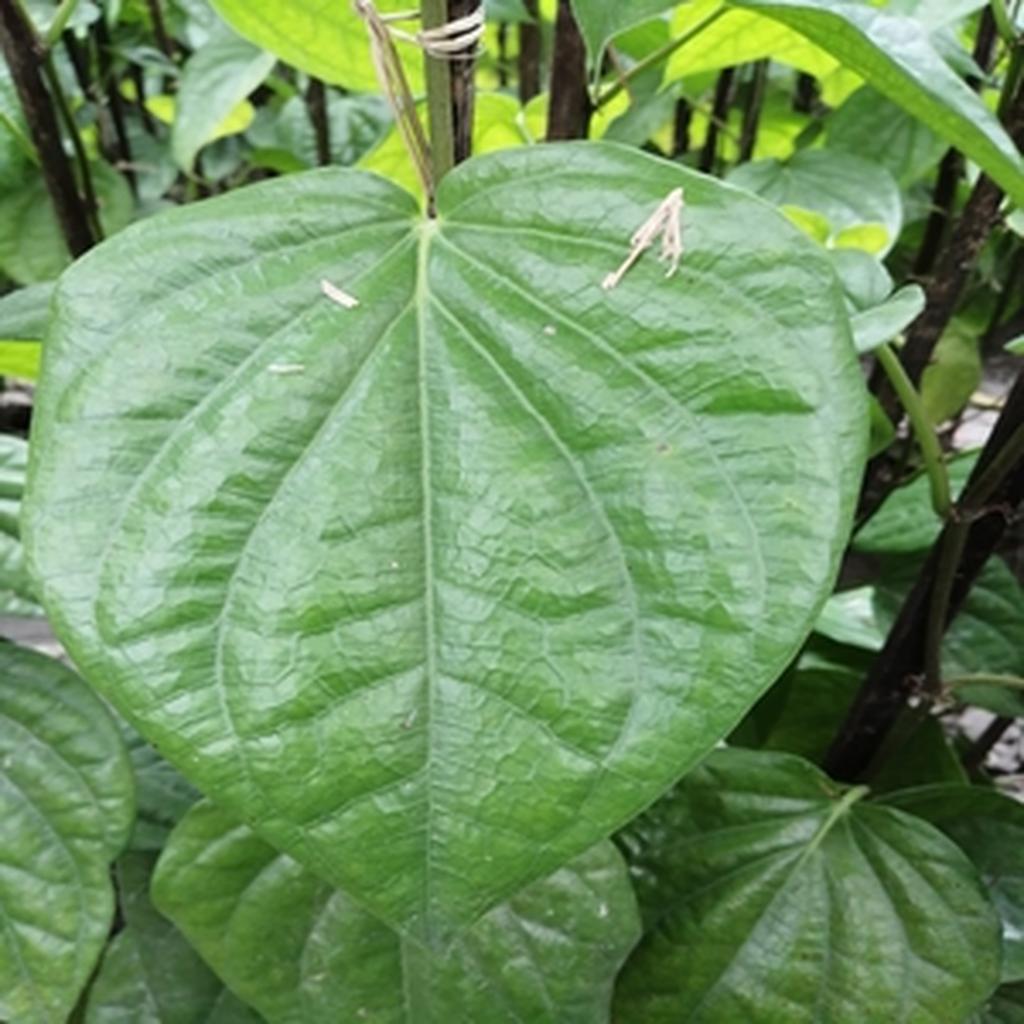
Label: Healthy_Leaf